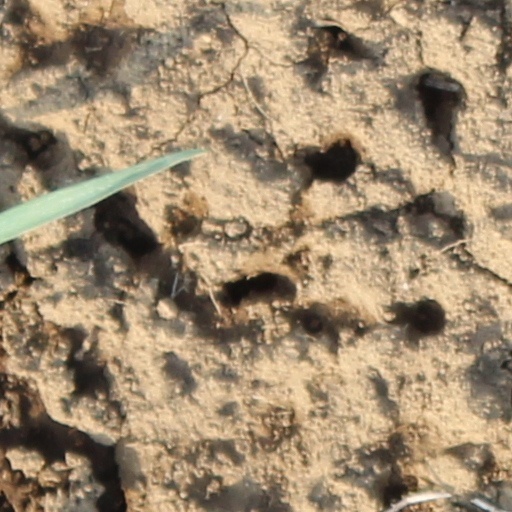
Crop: wheat